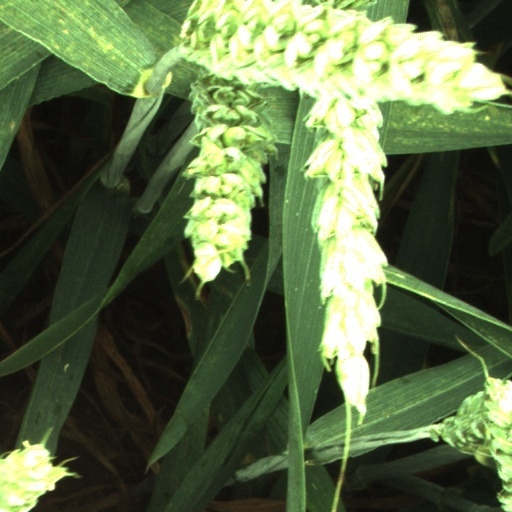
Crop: wheat